Raiden III

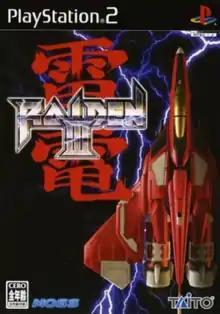
Japanese PS2 box art

is a scrolling shooter video game developed by MOSS for arcades. It is the fourth game in Seibu Kaihatsu's "Raiden" series; it is the first installment in the series to be developed by MOSS as it consists of former Seibu Kaihatsu employees who bought the rights to the series. "Raiden III" uses the Taito Type X arcade hardware, giving full 3D graphics to the series for the first time. The game was published in the US by UFO Interactive Games, in Europe by 505 Games, and in China by Soft-World International Corporation. An enhanced version, Raiden III x Mikado Maniax, was released in 2023 by NIS America.